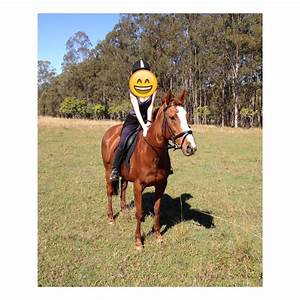
Label: horse